Spike Jonze

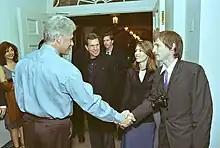
Jonze with President Bill Clinton and then-wife Sofia Coppola at "Three Kings" screening on October 14, 1999.

On June 26, 1999, Jonze married director Sofia Coppola, whom he had first met in 1992 on the set of the music video for Sonic Youth's "100%". On December 5, 2003, the couple filed for divorce, citing "irreconcilable differences". The character of John, a career-driven photographer (played by Giovanni Ribisi) in Coppola's "Lost in Translation" (2003), was rumored to be based on Jonze, though Coppola commented "It's not Spike, but there are elements of him there, elements of experiences."